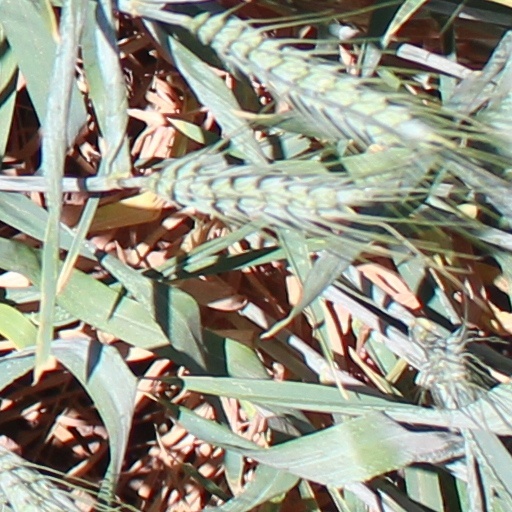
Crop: wheat